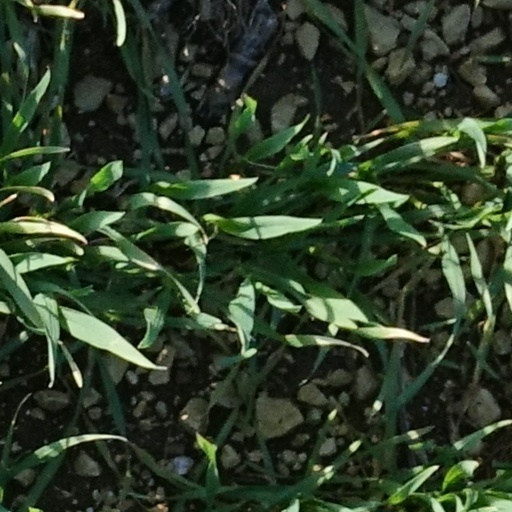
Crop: wheat